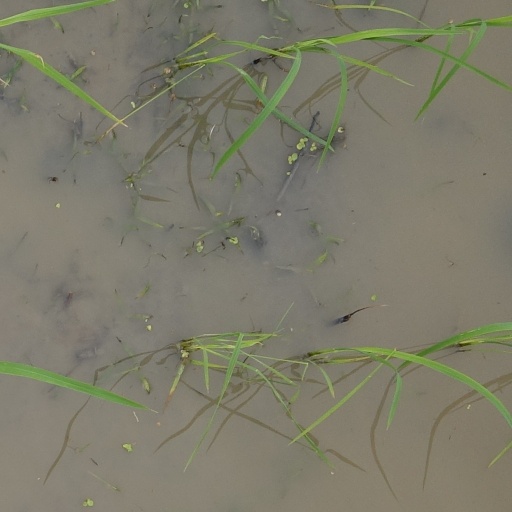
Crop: rice